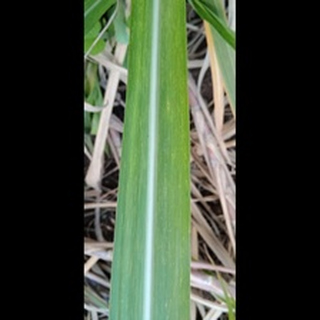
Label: sugarcane_mosaic